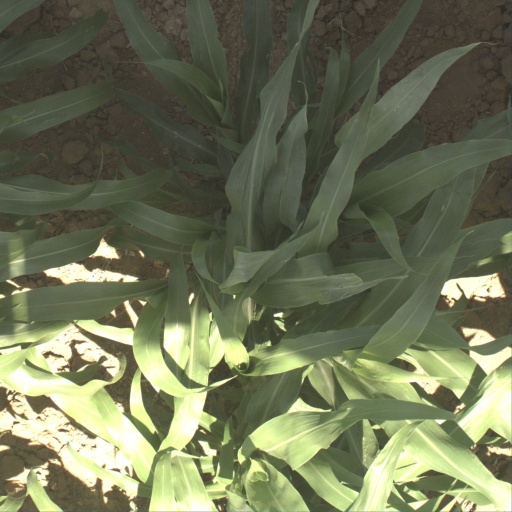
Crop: sorghum